Willamette Pass

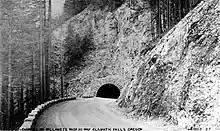
Willamette Pass Tunnel in 1940

Willamette Pass is a mountain pass crossing the crest of the Cascade Range in Oregon, United States. It is less commonly known as Willamette Summit. The pass is traversed by Oregon Route 58 and by Union Pacific's (ex-Southern Pacific) Cascade Subdivision, which provides rail access between Portland, Oregon, and California. Amtrak's Coast Starlight uses this route on its way between Seattle, Portland, and Los Angeles. The Willamette Pass Resort ski area is located above the pass.